Brave Entertainment

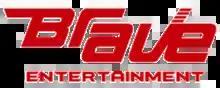
Former logo

Brave Entertainment was founded in 2008 by Kang Dong Chul, known by his stage name Brave Brothers, after he left YG Entertainment. Brave Entertainment's Brave Brothers has collaborated with Starship Entertainment when it was revealed that he produced Sistar's debut song "Push Push", and has been producing songs for them, including their hit song, "So Cool" and "Alone".